Kanagawa Prefectural Ofuna Botanical Garden

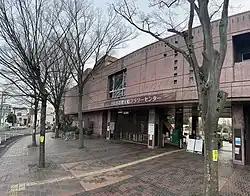
Kanagawa Prefectural Flower Center Ofuna Botanical Garden, 2023.

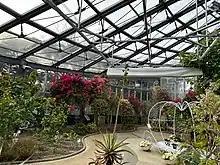
Inside the onsite green house, 2023

The is a botanical garden located at 1018 Okamoto, Kamakura, Kanagawa, Japan. It is open daily except Mondays; an admission fee is charged.